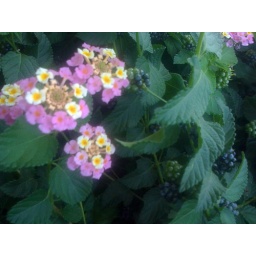
plant found in an alley below the clock tower, poros, greece